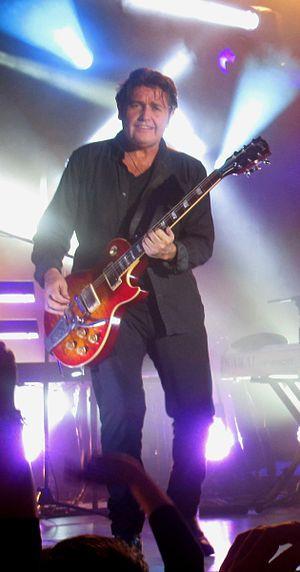
Charlie Burchill ou Charles Burchill est né le 27 novembre 1959 à Glasgow. Il est musicien et cofondateur avec le chanteur Jim Kerr du groupe de rock Simple Minds.